Fiano Romano

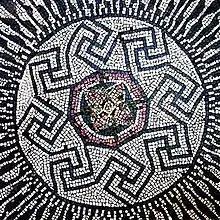

It is a Roman campaign's manor built around the middle of the 1st century BC form the senatorial family of the "Volusii Saturnini" (well known by Cicero) and used until the 5th century AD. It is a perfect example of villas build in the Roman Republican age by the senatorial families not far from Rome, in a fertile and highly disputed territory from the point of view of the real estate market of the time, being not only a country residence (i.e. "villa" "d'otium") but also headquarters of production facilities ("villa rustica").